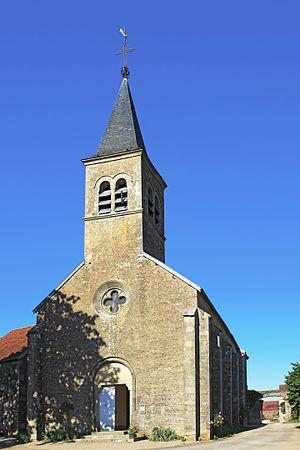
Église Saint-Denis de Chaume-lès-Baigneux
Chaume-lès-Baigneux est une commune française située dans le canton de Châtillon-sur-Seine du département de la Côte-d'Or en région Bourgogne-Franche-Comté.